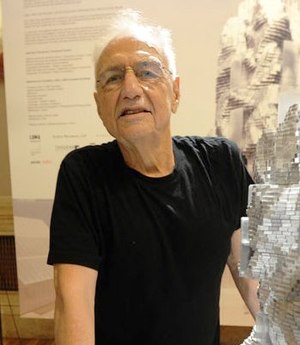
Frank Gehry
Frank Gehry er en canadisk-amerikansk arkitekt. Blandt hans hovedværker er Museo Guggenheim Bilbao, der som andre af hans bygninger er blevet et ikon for stedet, hvor det er opført.